Franklin and Friends

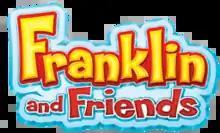

Franklin and Friends is an animated children's television series produced by Nelvana. The second adaptation and spin-off of the classic characters from the "Franklin the Turtle" series of children's books written by Paulette Bourgeois and illustrated by Brenda Clark (the first being "Franklin", which was also co-produced by Nelvana Limited, the series was announced by Nelvana Limited on September 28, 2010). The series also serves as a reboot of the 1997 animated television series. The series premiered on Treehouse TV on March 4, 2011. The series’ theme song, "Franklin and Friends", is a revamped version of the original series theme ("Hey It's Franklin").